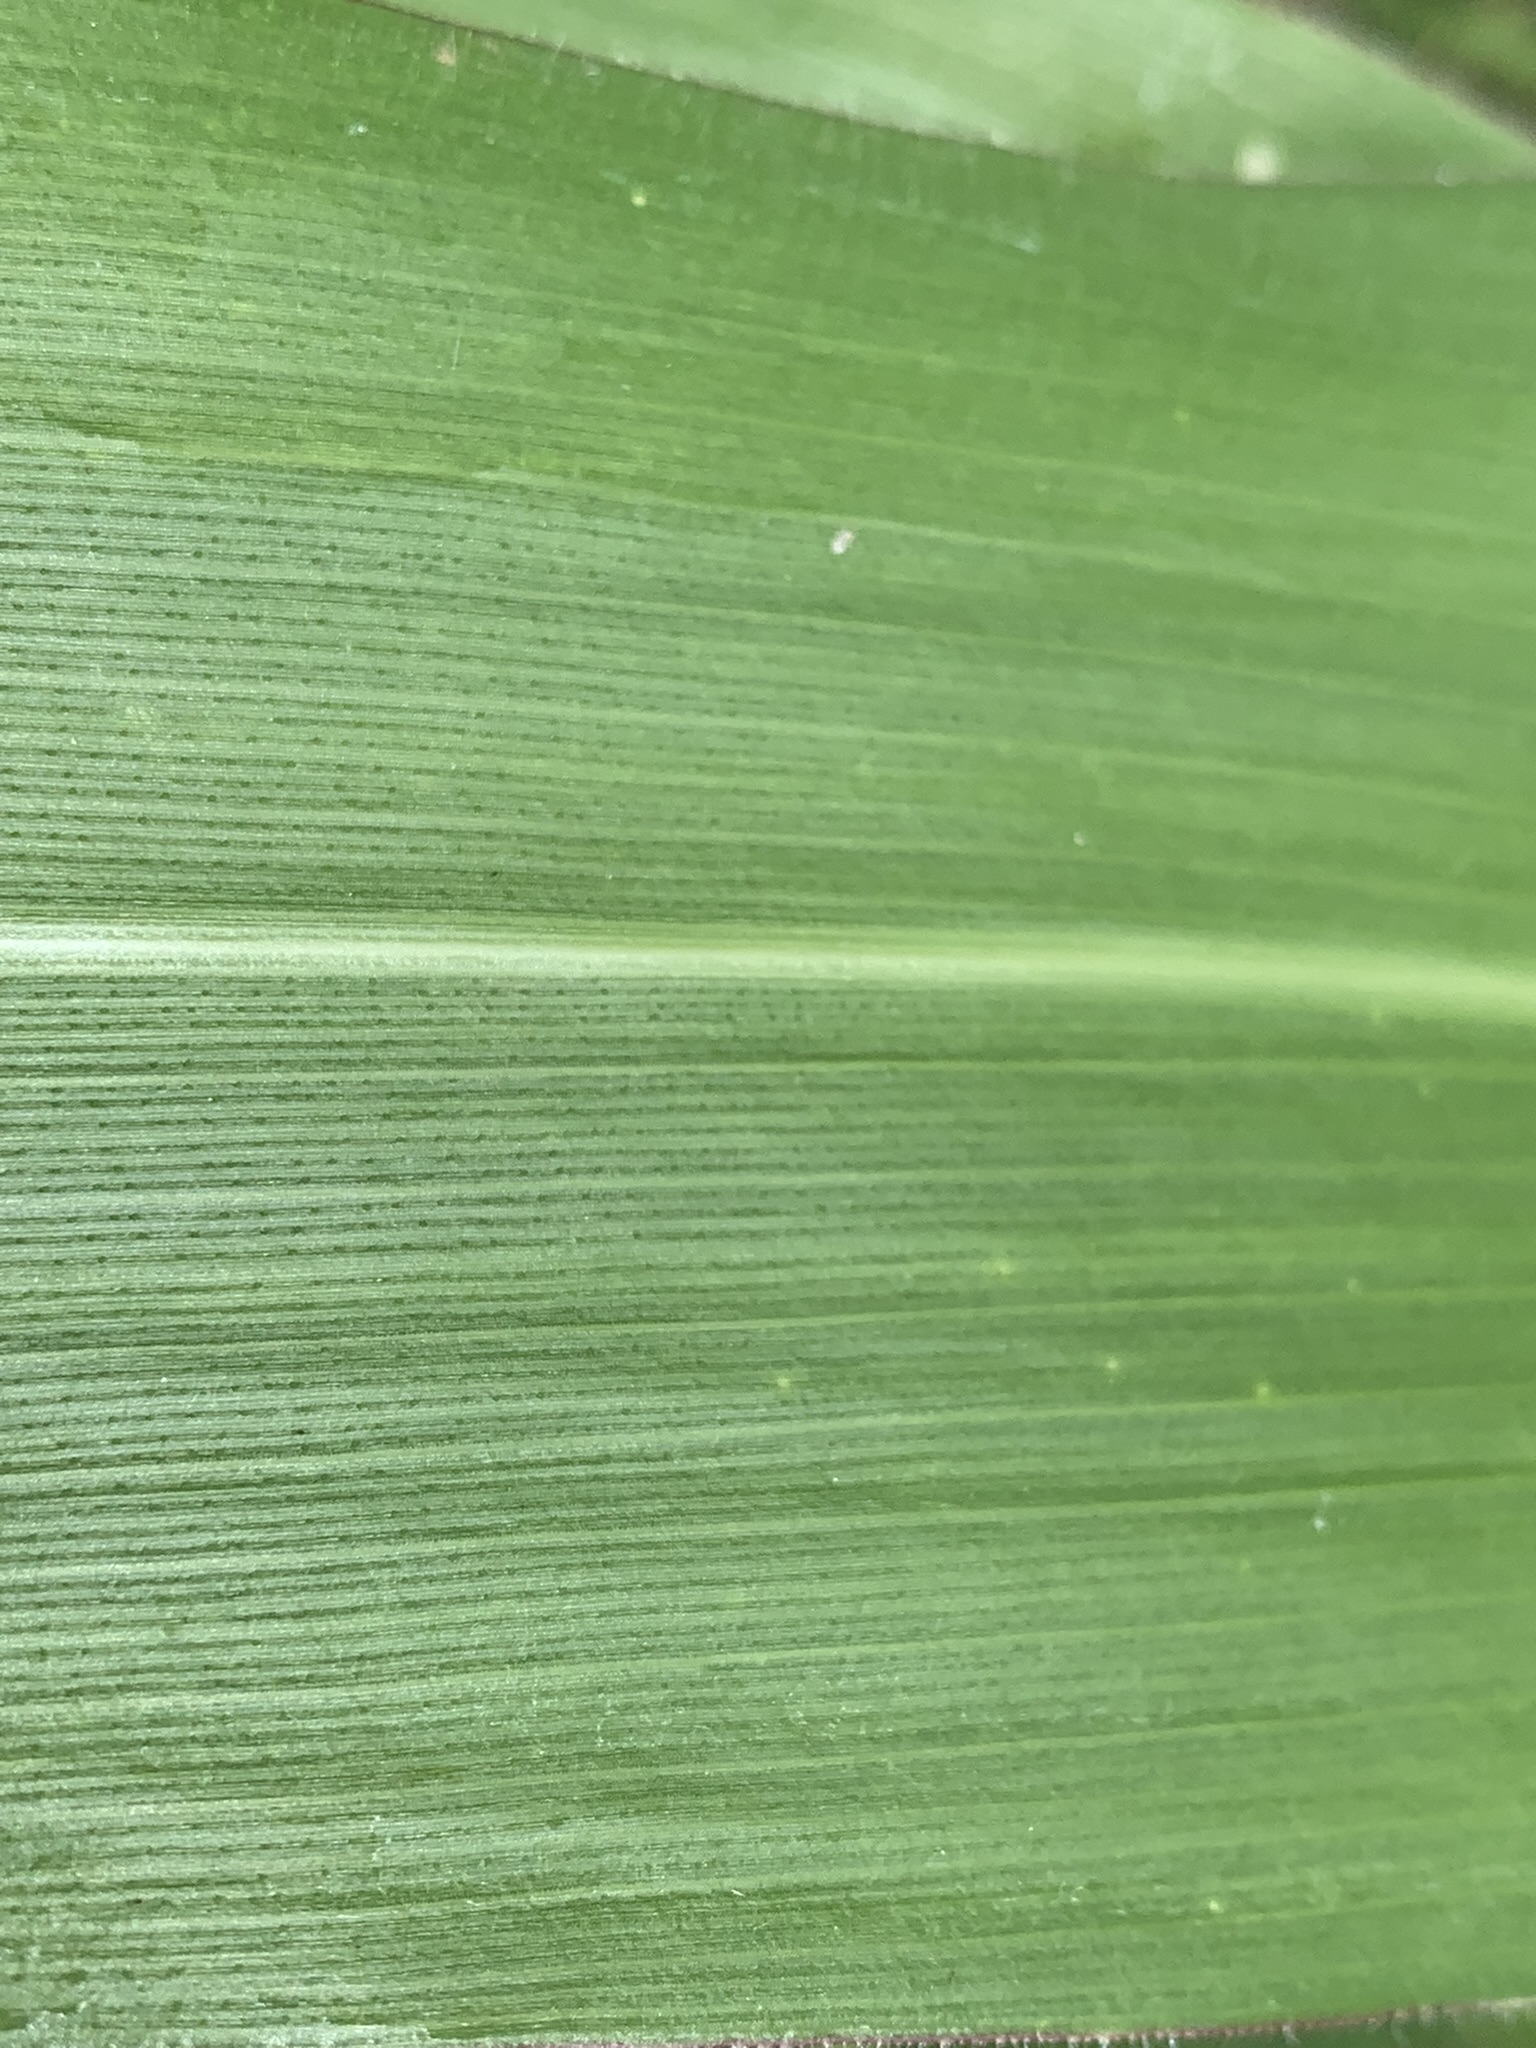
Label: Healthy